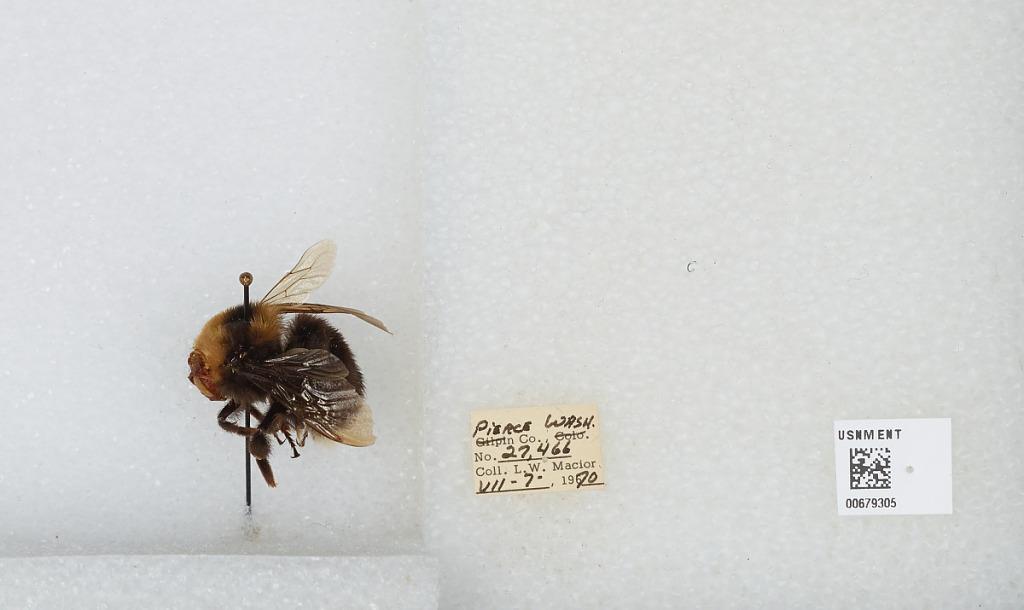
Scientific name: Bombus (Bombus) occidentalis Greene
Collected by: L. Macior
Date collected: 1970-7-7
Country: United States
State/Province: Washington
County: Pierce
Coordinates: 47.05, -122.12